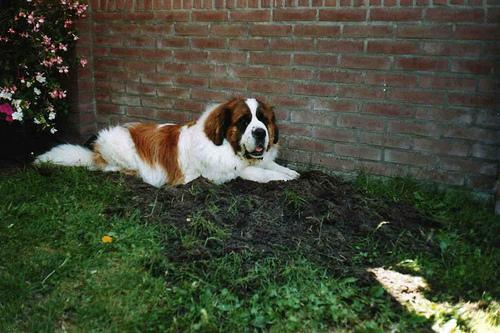
saint bernard